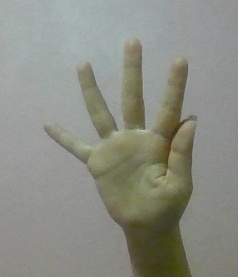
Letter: sheen